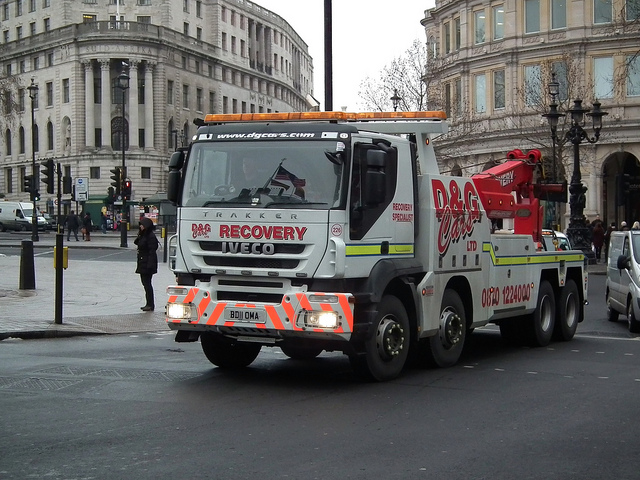
A big white tow truck in the road.

A truck riding down the street in a city

A large tow truck navigates a turn in an urban area.

A tow truck traveling in a right turn on a street.

A tow truck that is driving down the street.